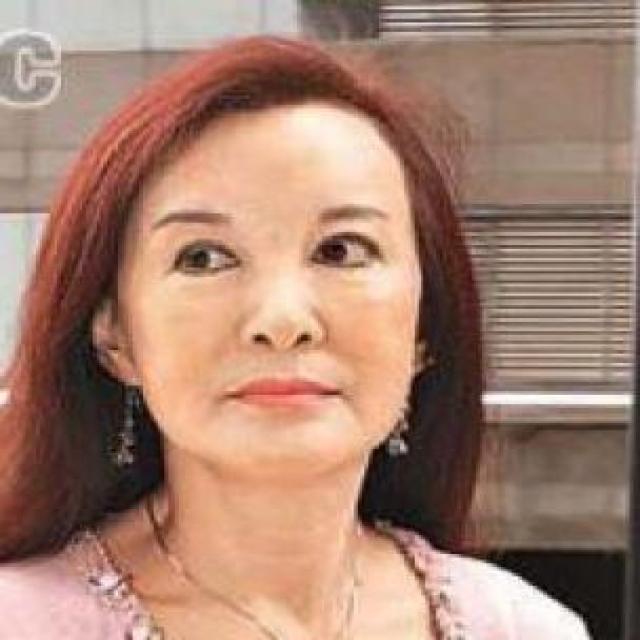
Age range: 45-64